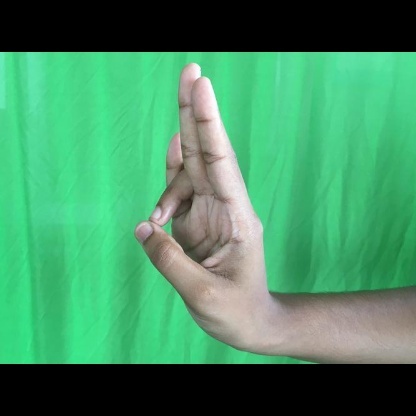
Mudra: Mayura